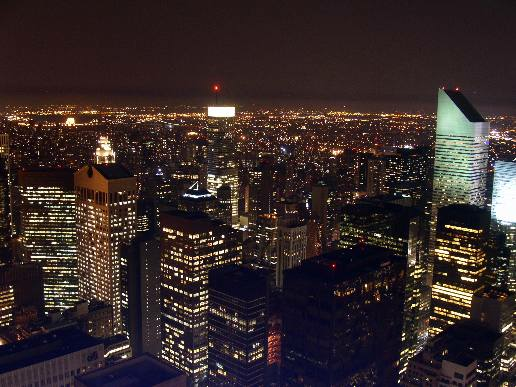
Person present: No